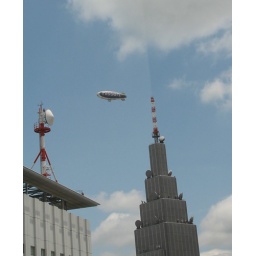
One of many airships I have seen manuevering over Shinjuku outside the office window in Tokyo recently